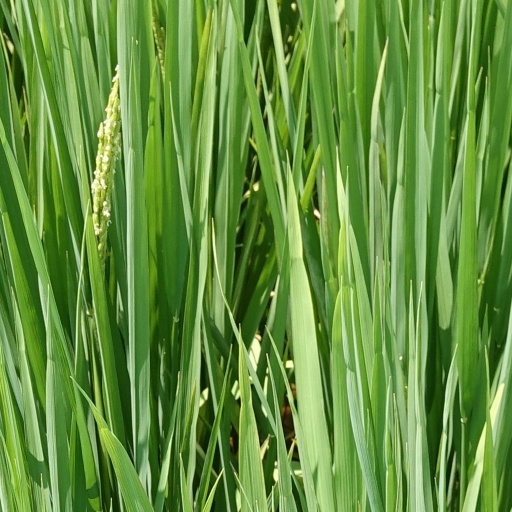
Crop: rice